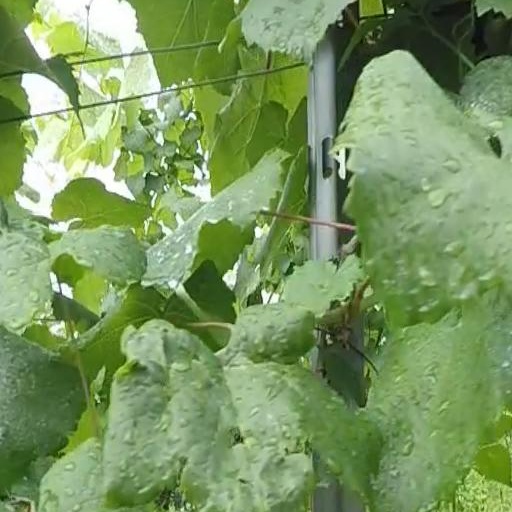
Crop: grape